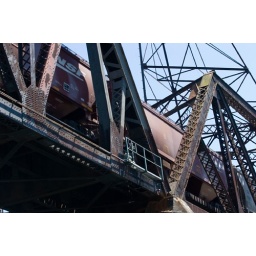
Taken on Argosy's Locks Tour - under a train bridge